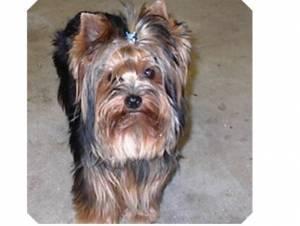
yorkshire terrier